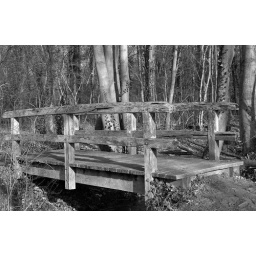
Like a bridge over troubled water